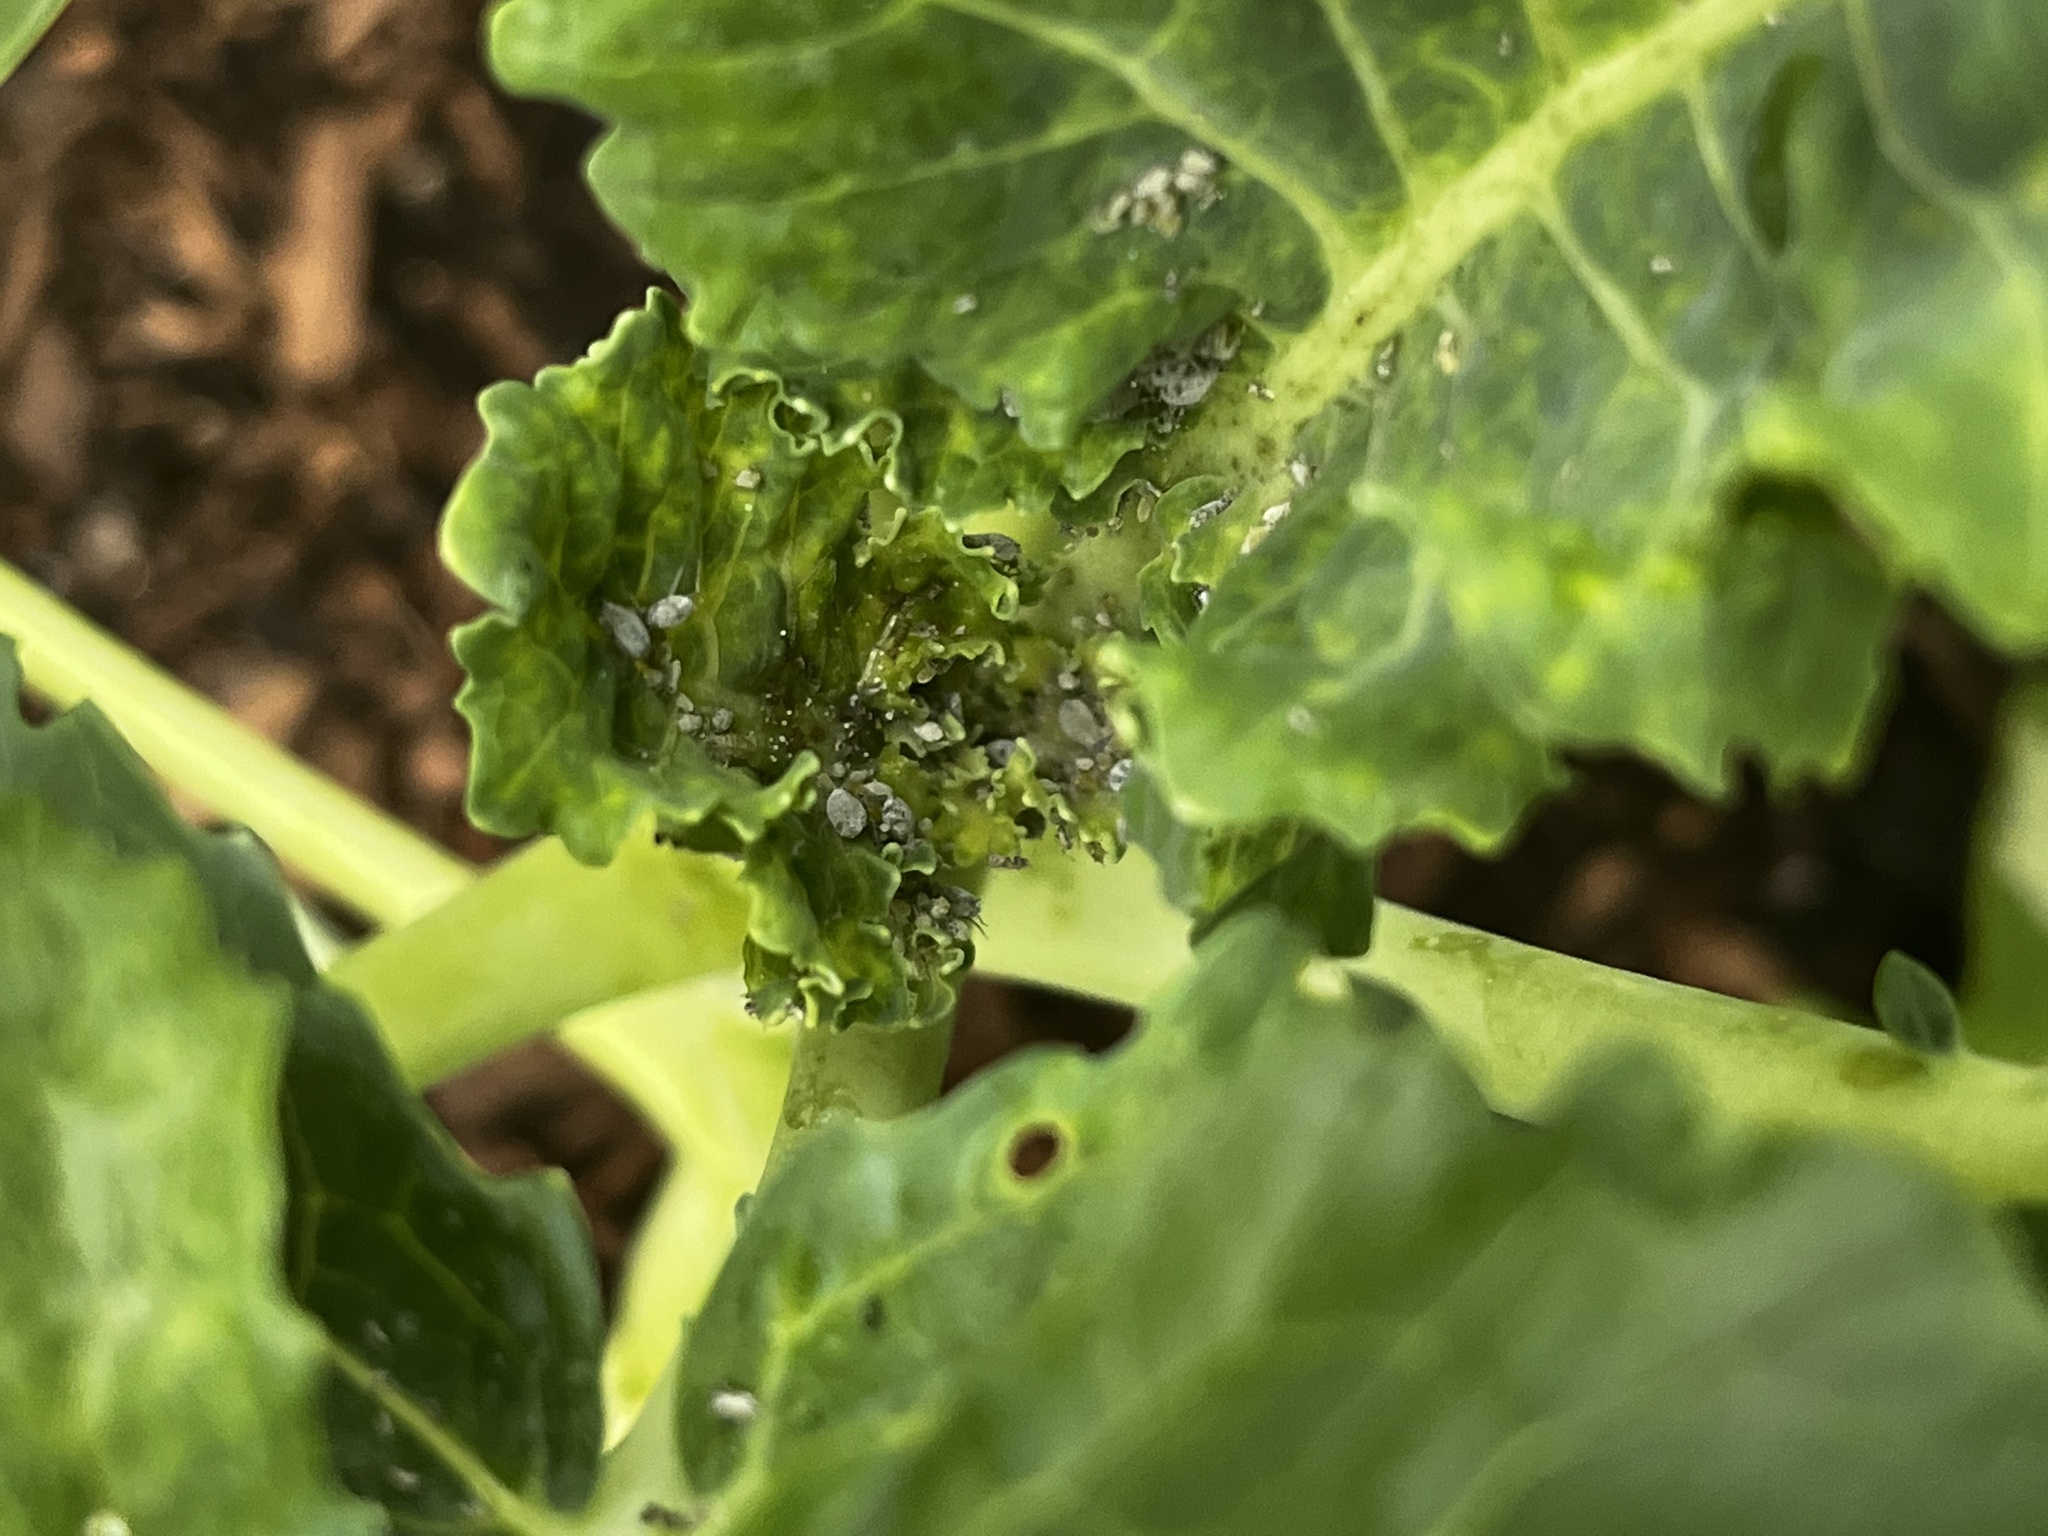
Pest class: cabbage_aphid